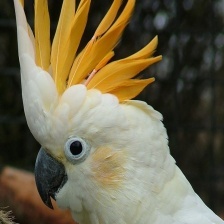
Species: COCKATOO
Scientific name: CACATUIDAE
ImageNet parent category: sulphur-crested_cockatoo